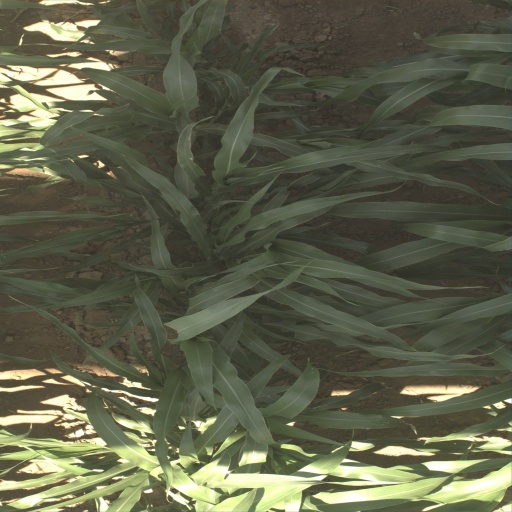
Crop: sorghum